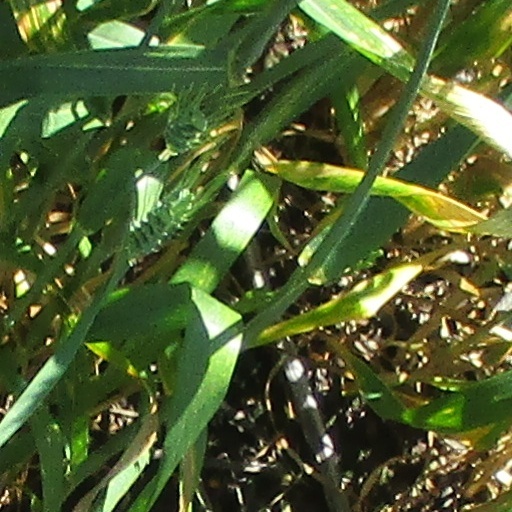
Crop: wheat